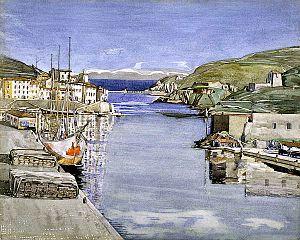
Charles Rennie Mackintosh est un architecte, concepteur et aquarelliste britannique né le 7 juin 1868 à Glasgow en Écosse et mort le 10 décembre 1928 à Londres. Il est le principal représentant de l'école de Glasgow, courant issu du mouvement Arts & Crafts, qui influencera le mouvement Modern Style, pendant anglo-saxon du style Art nouveau.